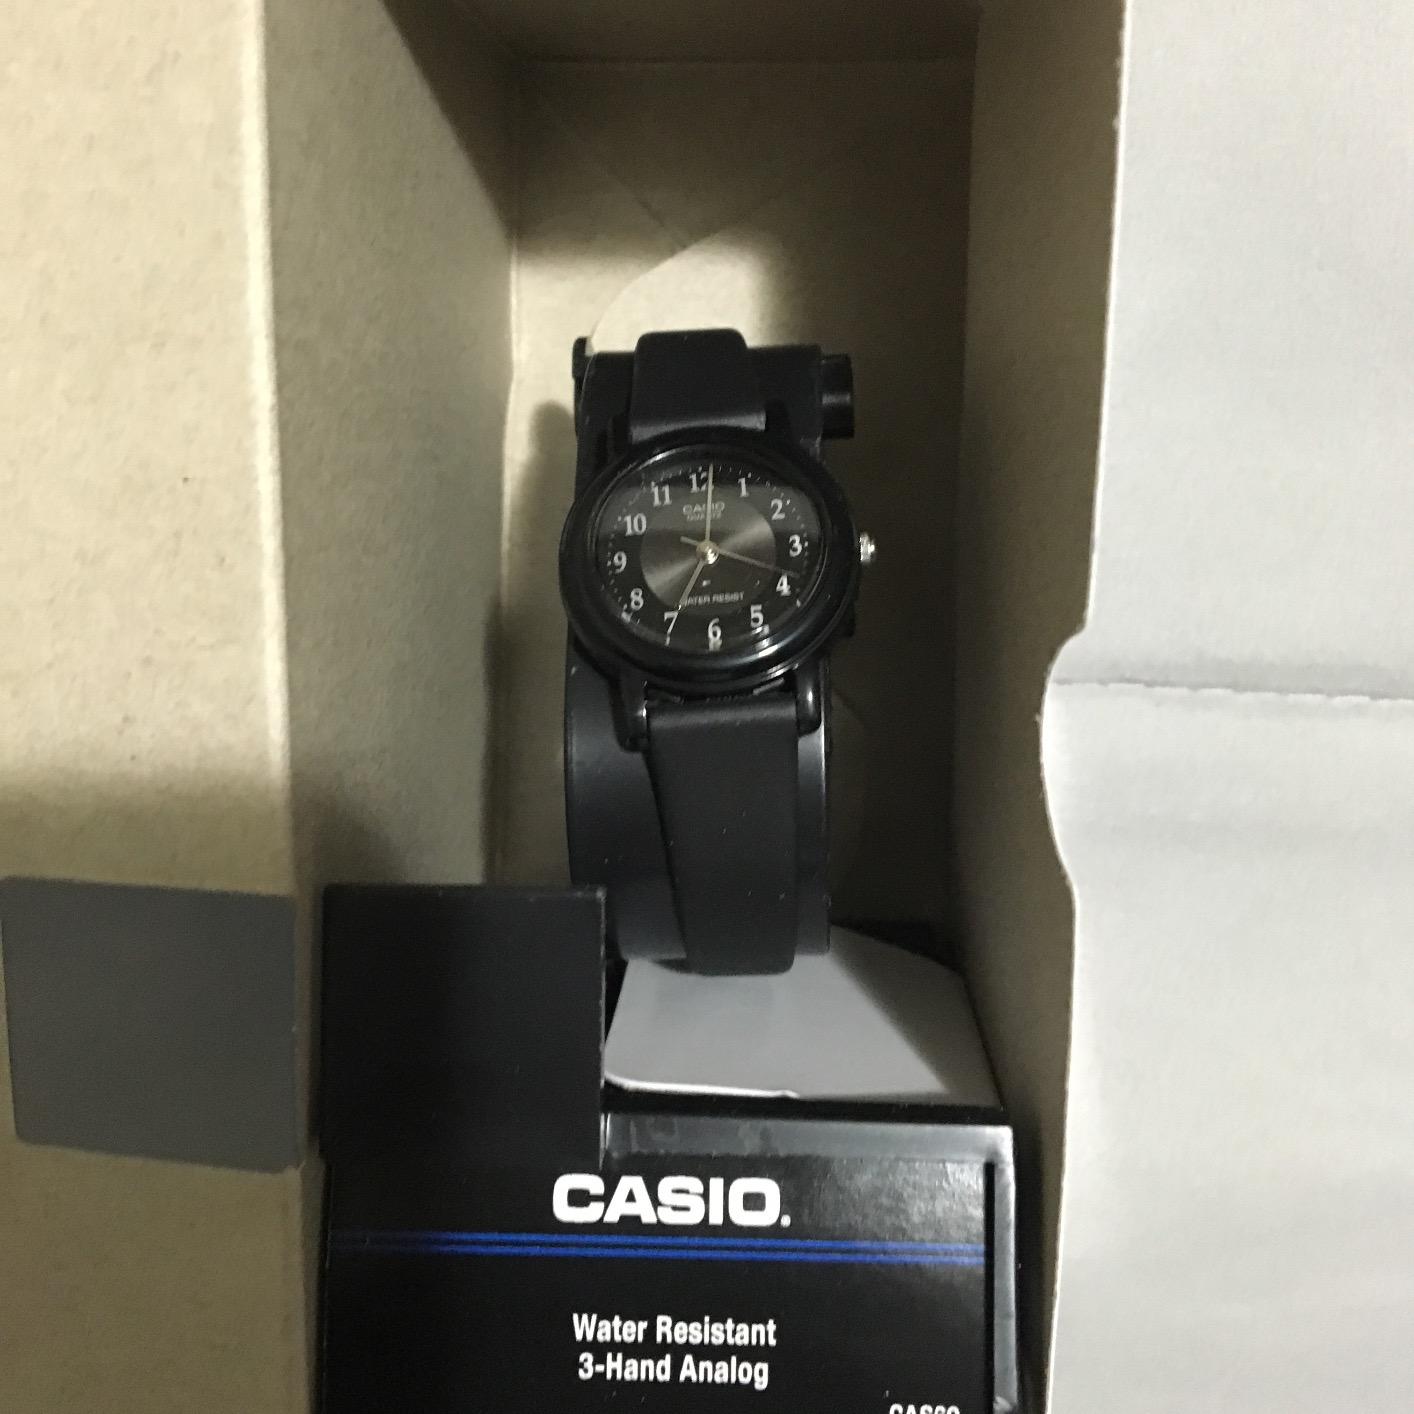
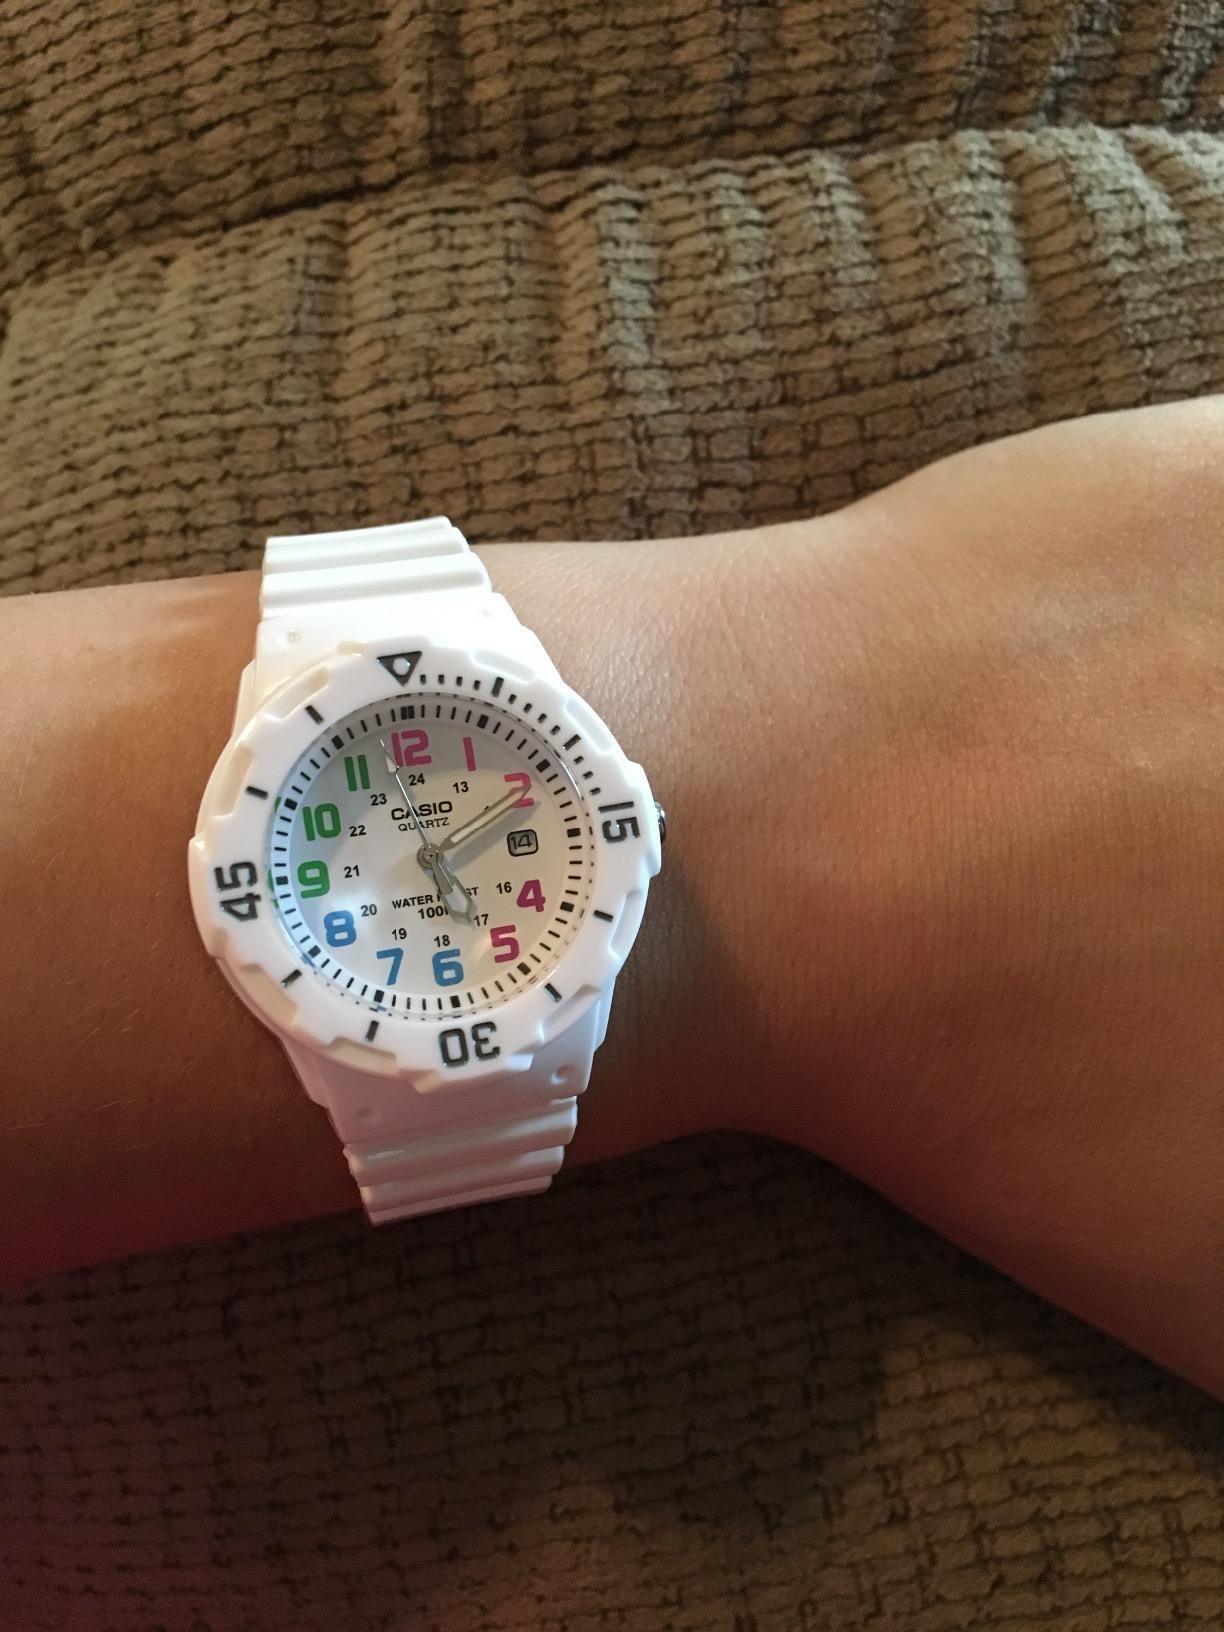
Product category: accessories_watch
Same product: no